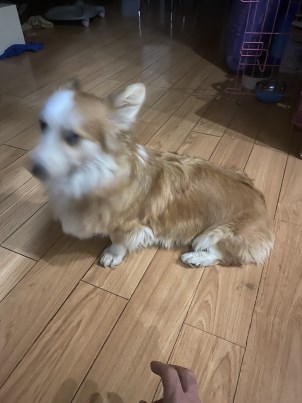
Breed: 2909-n000116-Cardigan